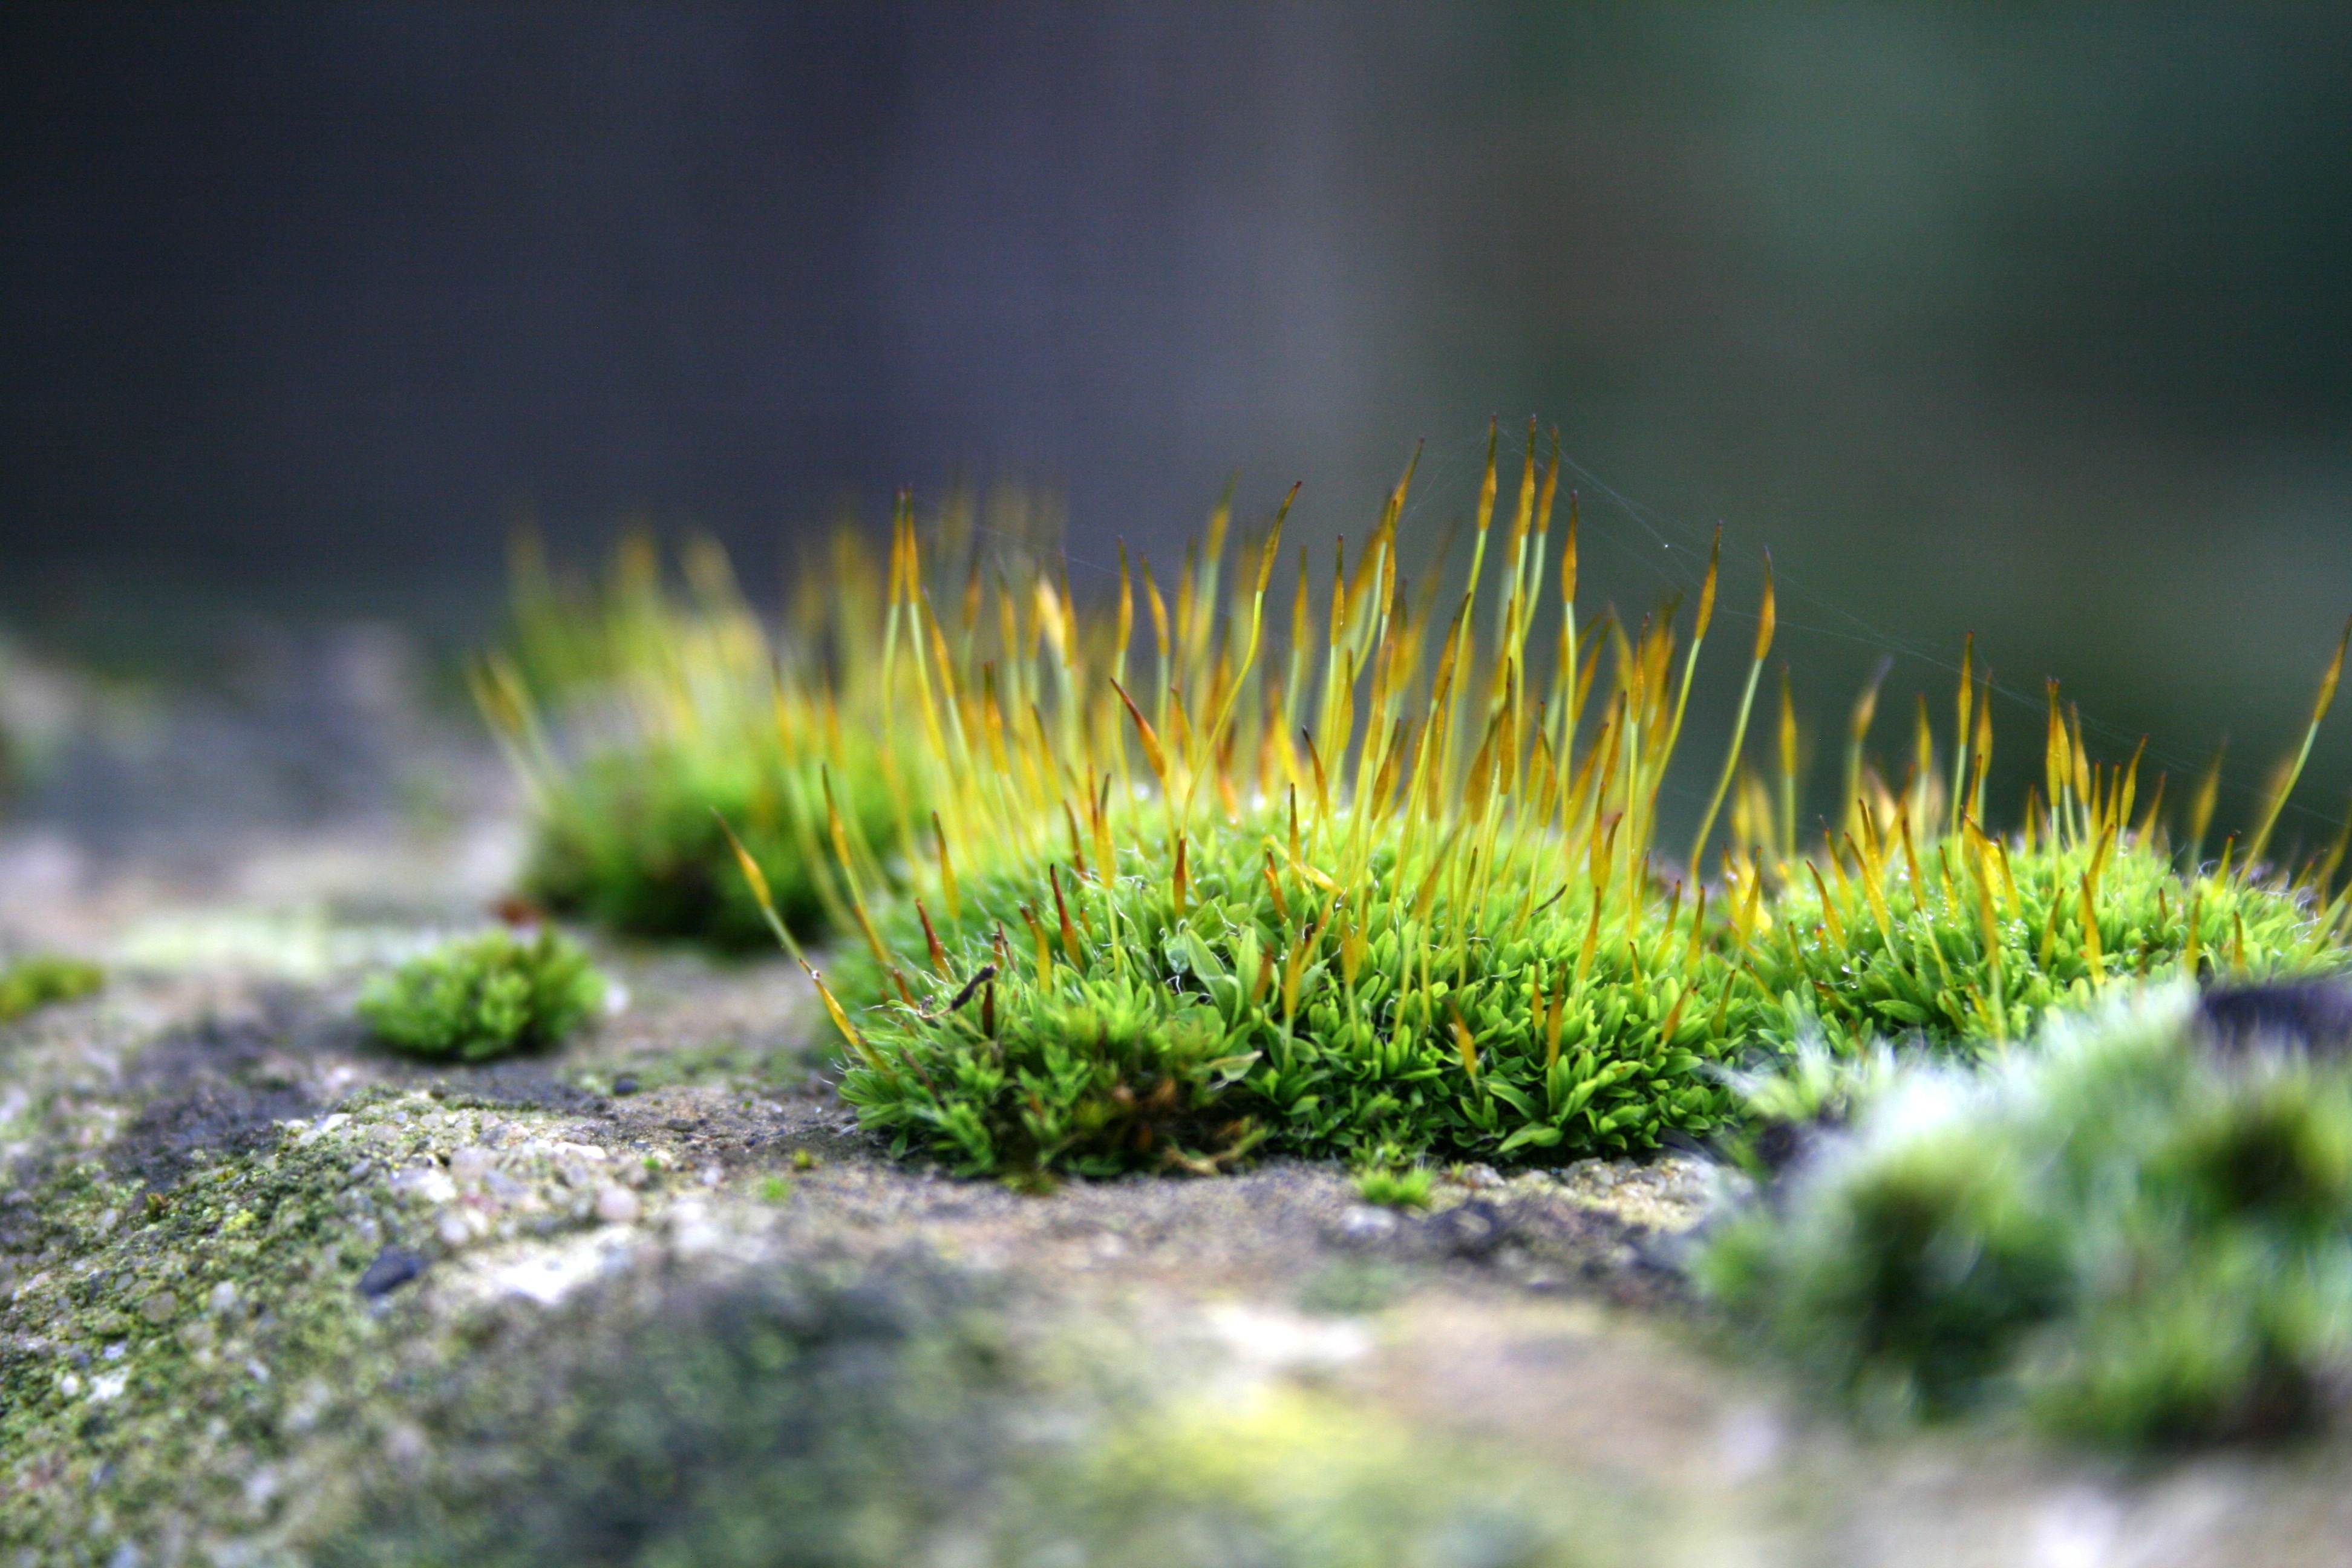
tree, nature, grass, branch, plant, lawn, sunlight, leaf, flower, stone, moss, green, macro, soil, botany, flora, fauna, vegetation, ecosystem, macro photography, grass family, land plant